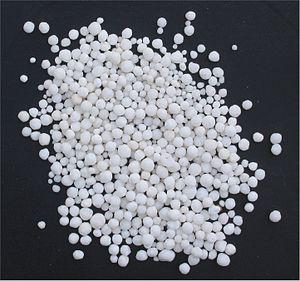
Engrais en granulé à 27% d'Azote (N) total
L'ammoniac est un composé chimique de formule NH₃. Dans les conditions normales de température et de pression, c'est un gaz noté NH₃ gaz. Il est incolore et irritant.